Question: How many people are in the picture?
Tambaya: Mutane nawane acikin hoto?
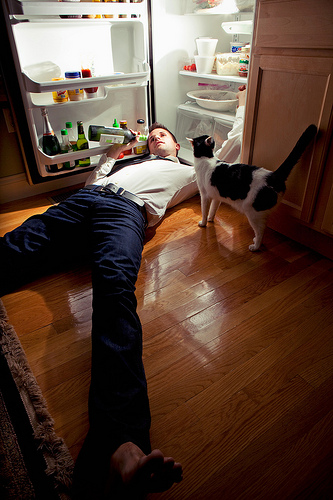
Answer: One.
Amsa: Ɗaya.